RG-41

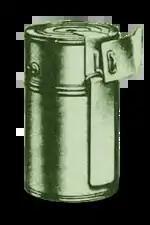
Drawing of RG-41 grenade

The Soviet RG-41 was a fragmentation grenade developed during World War II. It was in production for only short time from 1941 to 1942 before being replaced by RG-42.